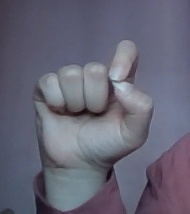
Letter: fa